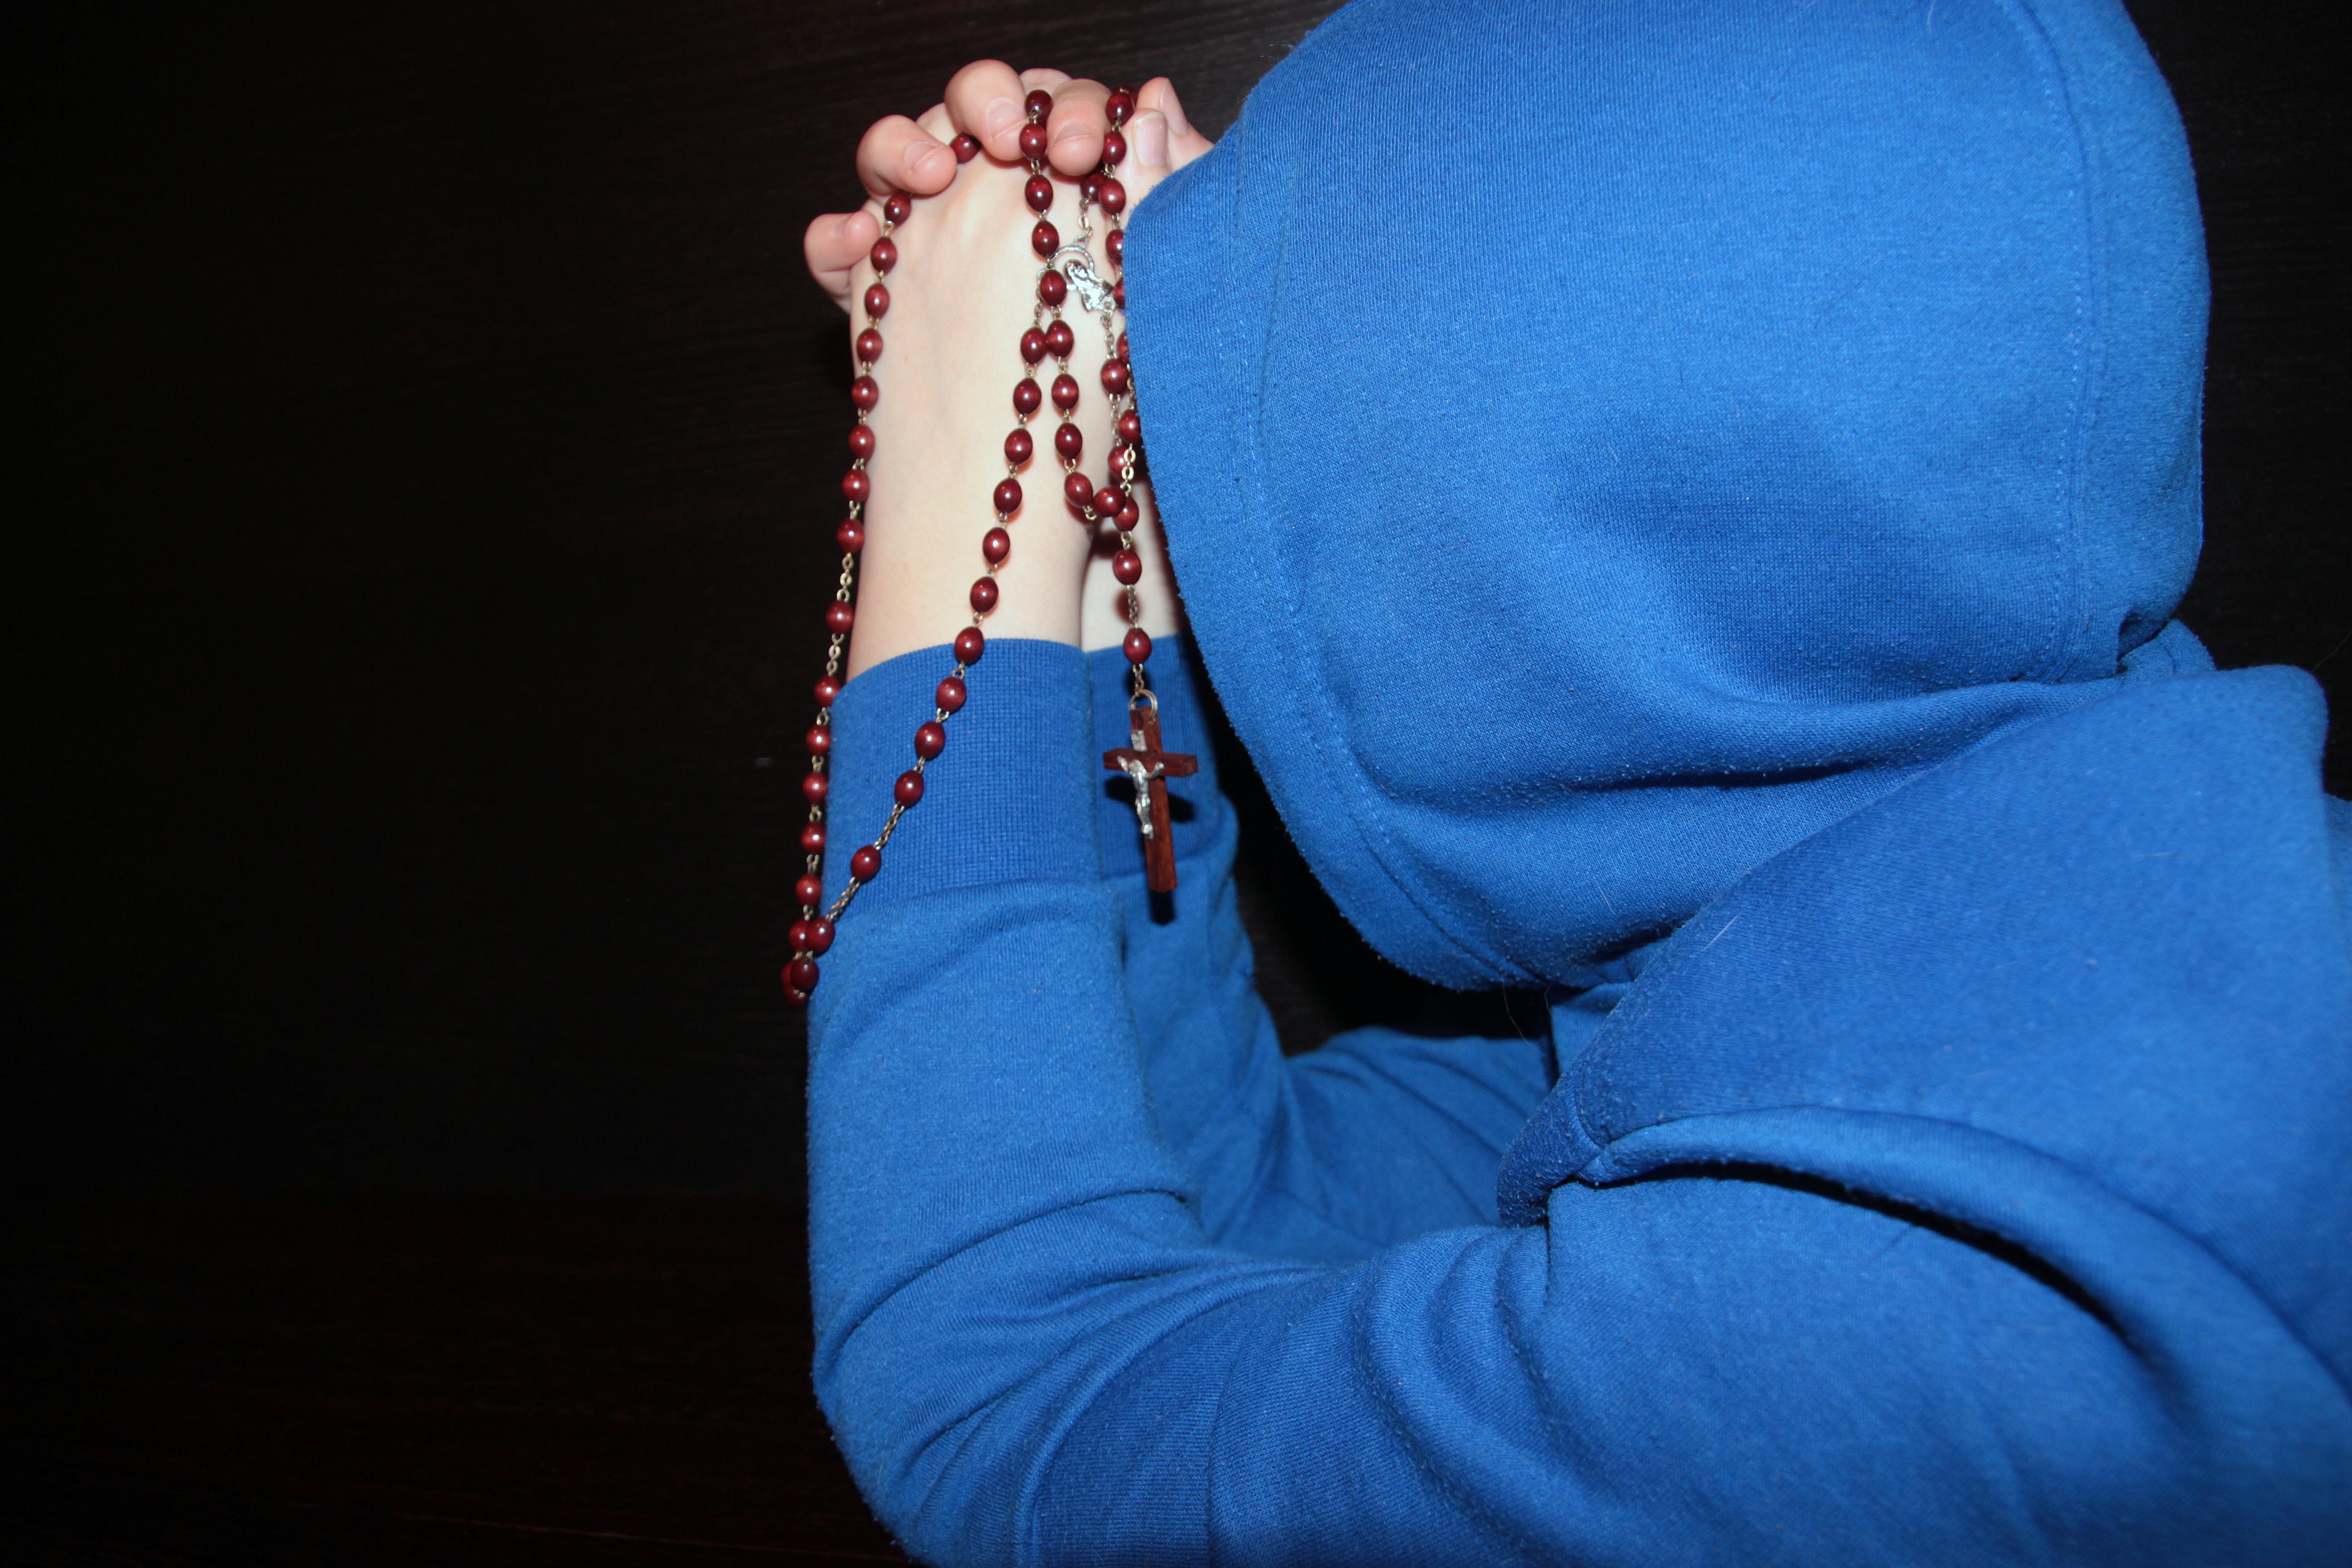
hand, leg, red, symbol, color, religion, blue, cross, arm, human body, help, sad, catholic, christ, faith, hope, prayer, christianity, organ, keep, intimate, force, despair, absorbed, rosary, consolation, child's hand, containing